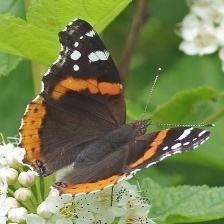
Species: MILBERTS TORTOISESHELL
Butterfly family (ImageNet category): admiral